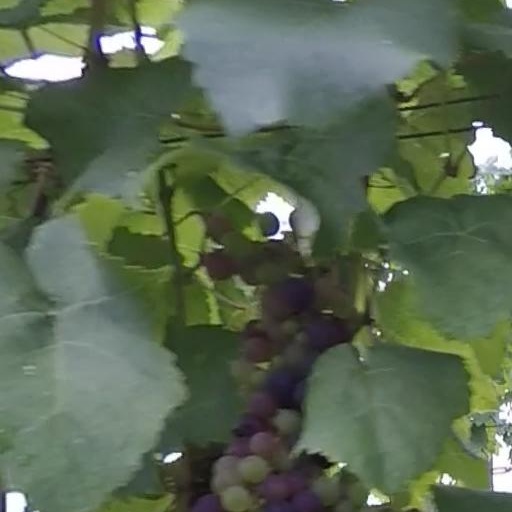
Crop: grape